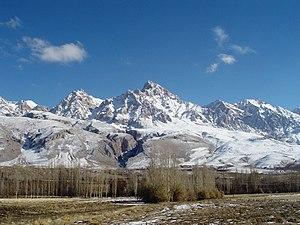
Le Demirkazık est la montagne la plus haute du massif turc des monts Taurus. Il est situé dans le sous-massif des Aladağlar, près de la ville de Niğde.